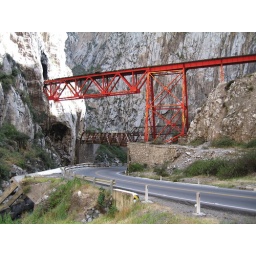
Multiple train bridges over road up to Ticlio, Peru